Purim Rattanaruangwattana

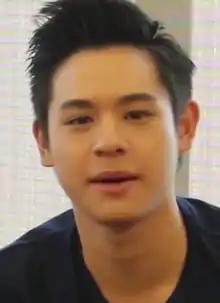
Purim in 2014

Purim Rattanaruangwattana (born 21 May 1997), nicknamed Pluem, is a Thai actor and singer. He started acting in the 2013 movie "Grean Fictions" and its sequel TV series, "Grean House". He has done both film and television in succeeding years.